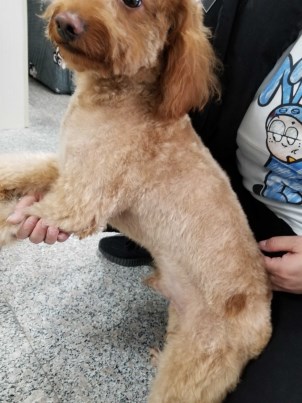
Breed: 7449-n000128-teddy